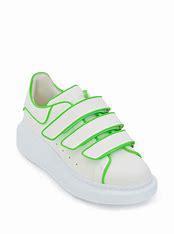
Brand: alexander
Model: mcqueen Oversized